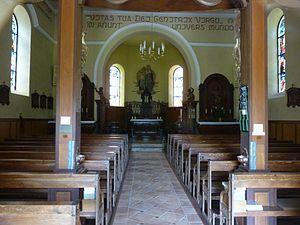
Intérieur de l'église catholique du Hohwald
Le Hohwald est une commune française située dans le département du Bas-Rhin, en région Grand Est.